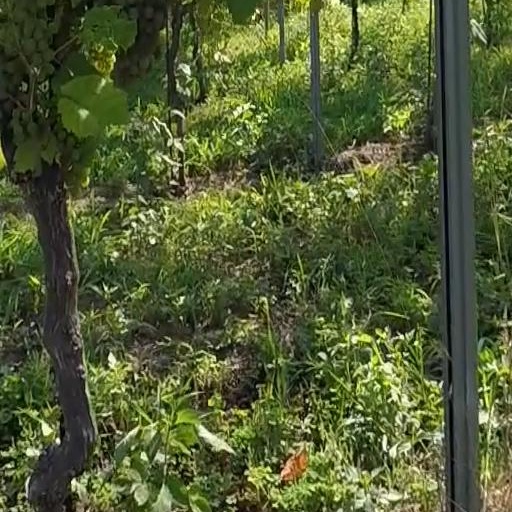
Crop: grape